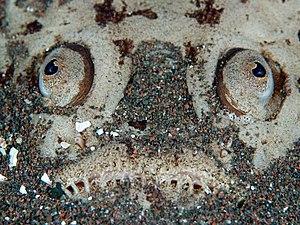
Uranoscopus est un genre de poissons de la famille des Uranoscopidae.
Les Uranoscopidae sont une famille de poissons perciformes qui ont des yeux orientés verticalement au-dessus de leur tête.